Janaya Khan

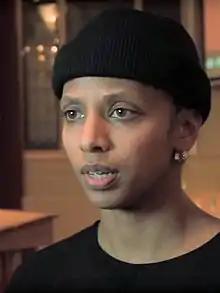
Khan in 2018

Janaya Khan is a social activist from Toronto, Ontario, Canada. Khan is a co-founder of Black Lives Matter Toronto as well as an international ambassador for the Black Lives Matter Network. Kahn is non-binary. Much of their work analyzes intersectional topics including the Black Lives Matter movement, queer theory, Black feminism, and organized protest strategies.